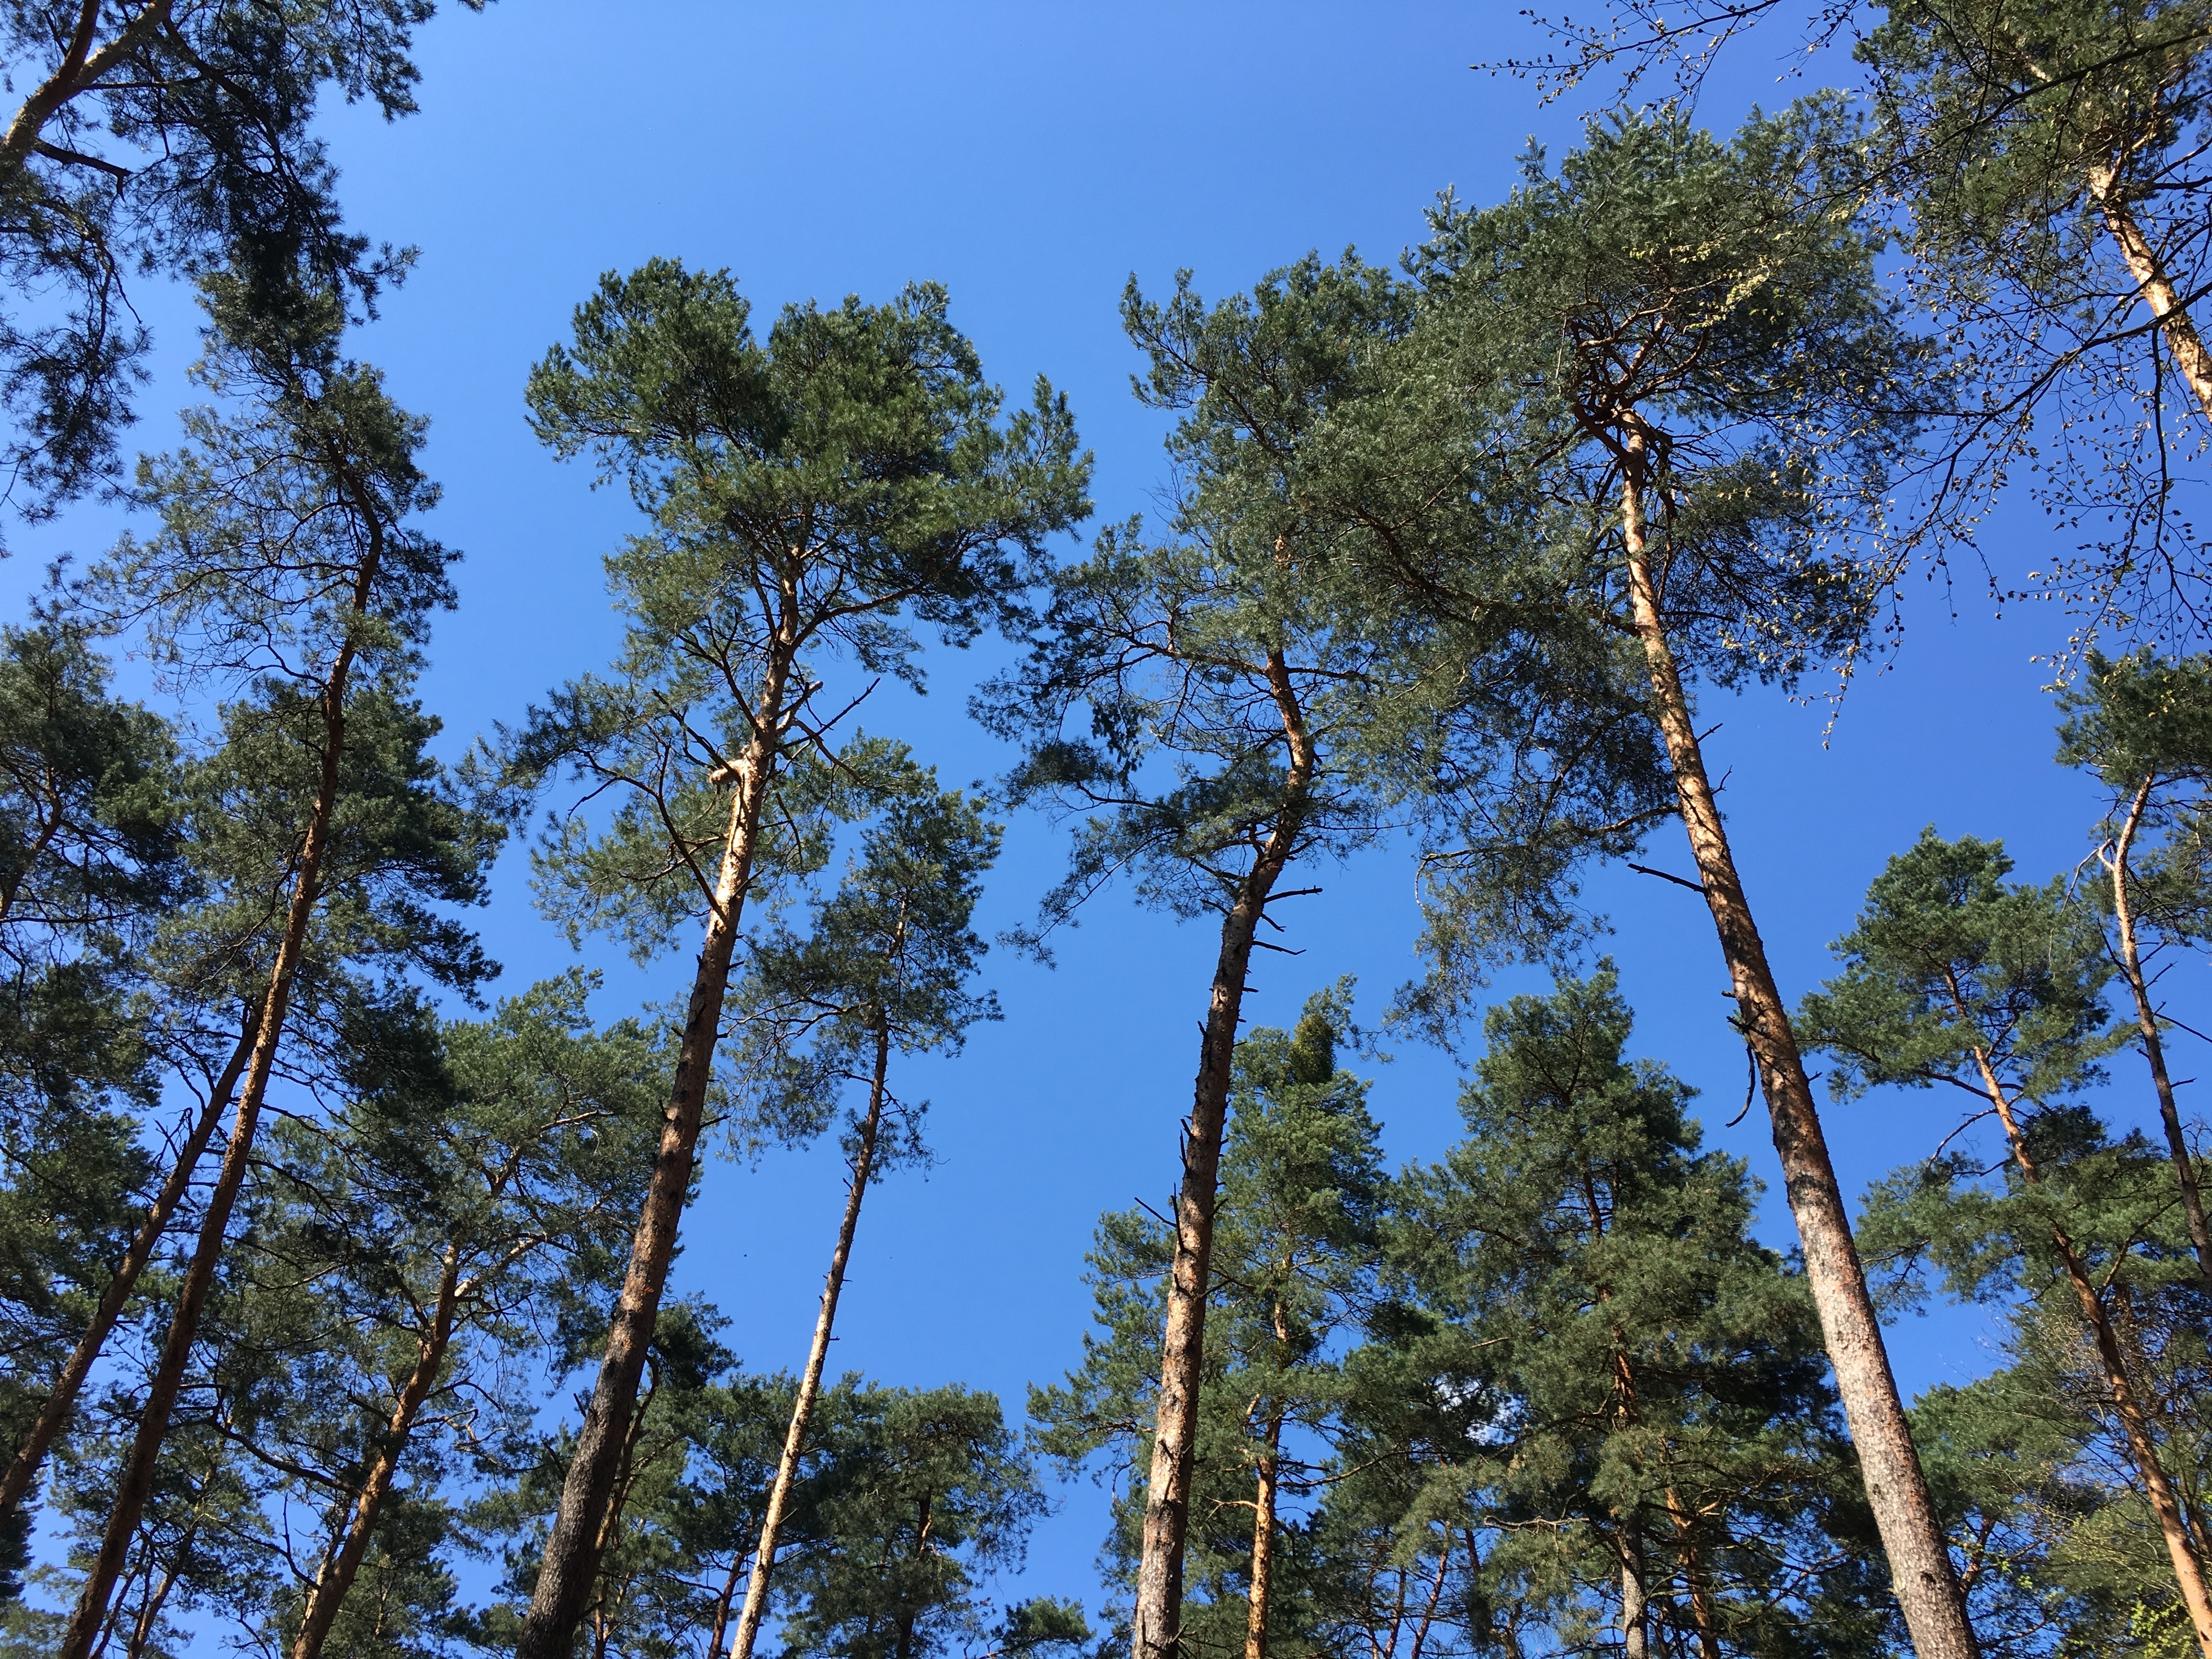
tree, nature, forest, wilderness, branch, mountain, plant, sky, leaf, moss, pine, evergreen, autumn, park, blue, fir, conifer, spruce, way, down, woodland, habitat, larch, ecosystem, biome, pine family, natural environment, woody plant, temperate coniferous forest, land plant